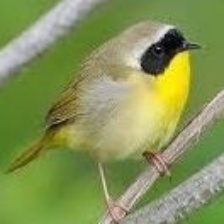
Species: ALTAMIRA YELLOWTHROAT
Scientific name: GEOTHLYPIS FLAVOVELATA